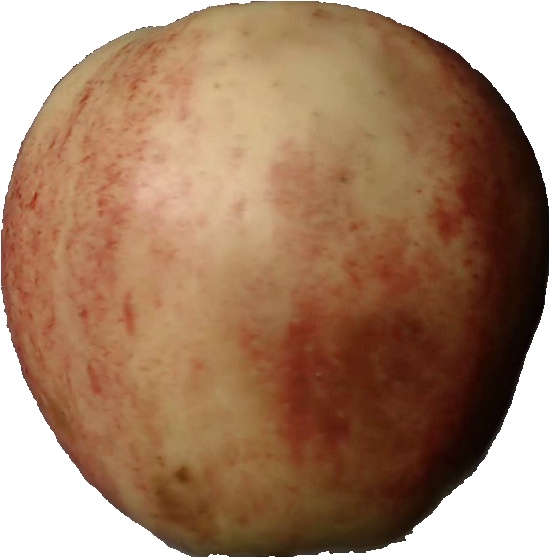
Label: apple_red_3